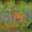
Label: deer